Answer in natural language. Considering the relative positions, where is Doorway (marked B) with respect to room with bed covered in bedsheet (marked C)? Choose between the following options: left or right
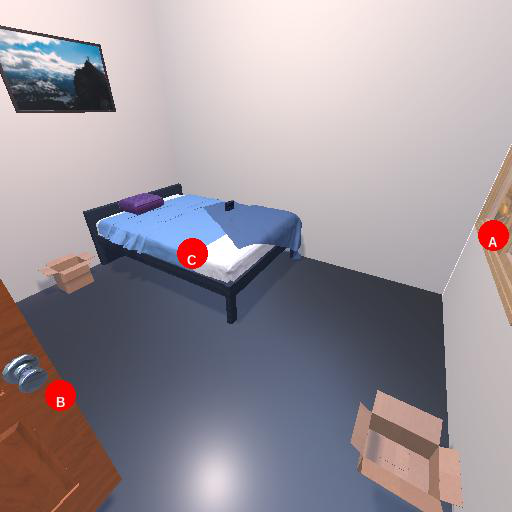
<answer>left</answer>